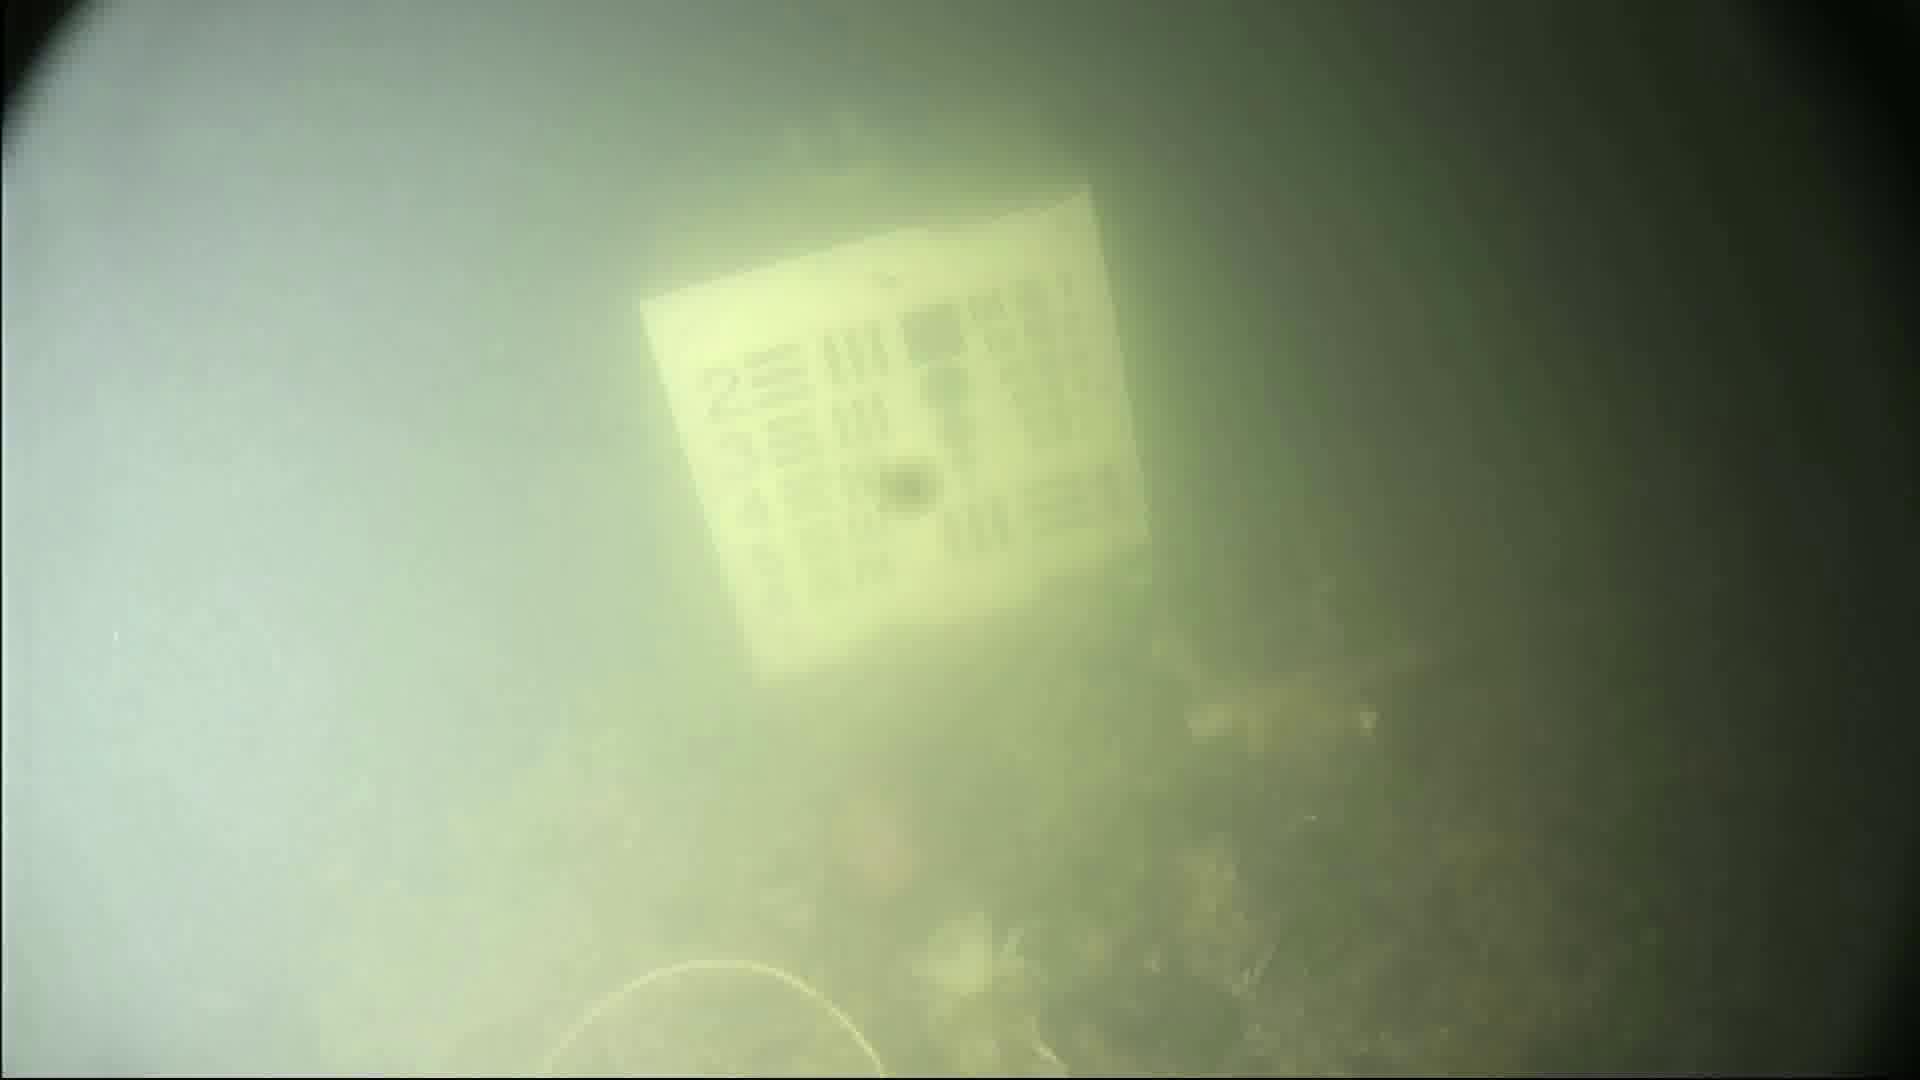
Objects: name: crab
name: fish